San Diego Zoo

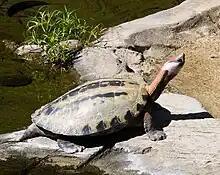
A turtle, "Callagur borneoensis", stretching its neck at the zoo

A small aviary that, as of July 2022, includes three species of hummingbirds, the Anna's, Costa's, and Amazilia hummingbirds, along with other birds from South America such as bananaquits, crested quail-doves, golden-collared manakins, blue-necked tanagers, green-backed trogons, opal-rumped tanagers, paradise tanagers, swallow tanagers, turquoise tanagers, screaming pihas, violaceous euphonias, green honeycreepers, purple honeycreepers, red pileated finches, spangled cotingas and pompadour cotingas. Guests can view the birds from an observation bridge, and the aviary also includes a cenote pool. Wattled jacanas can also be seen in the aviary.